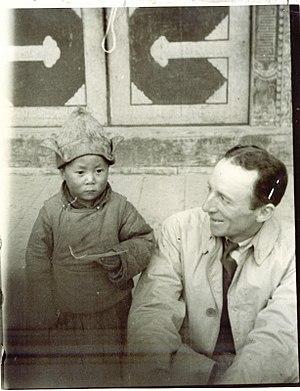
Tenzin Gyatso, né Lhamo Dhondup le 6 juillet 1935 à Taktser, dans la province du Qinghai, est le 14ᵉ dalaï-lama.